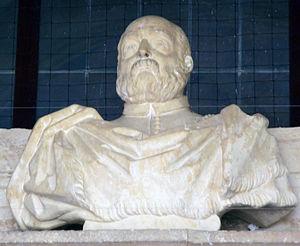
La villa Poiana est une villa veneta d'Andrea Palladio sise à Poiana Maggiore, dans la province de Vicence et la région Vénétie, en Italie.